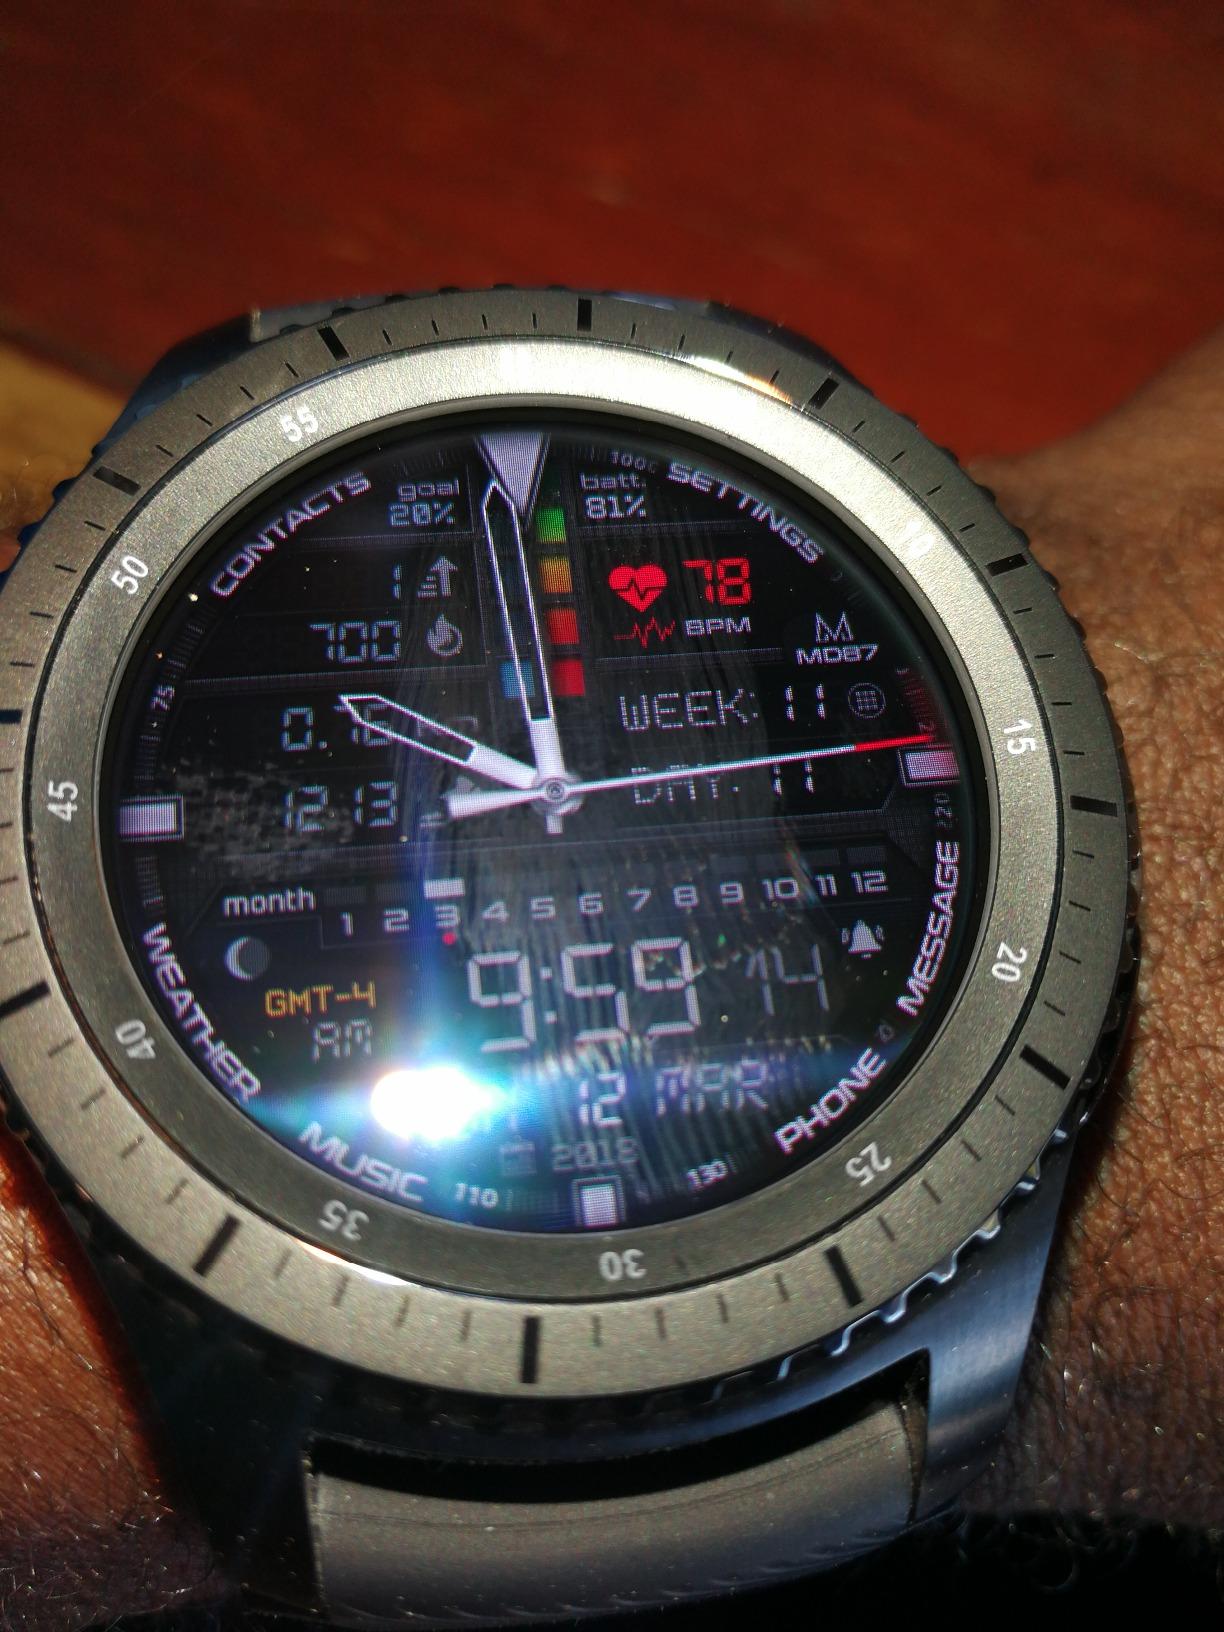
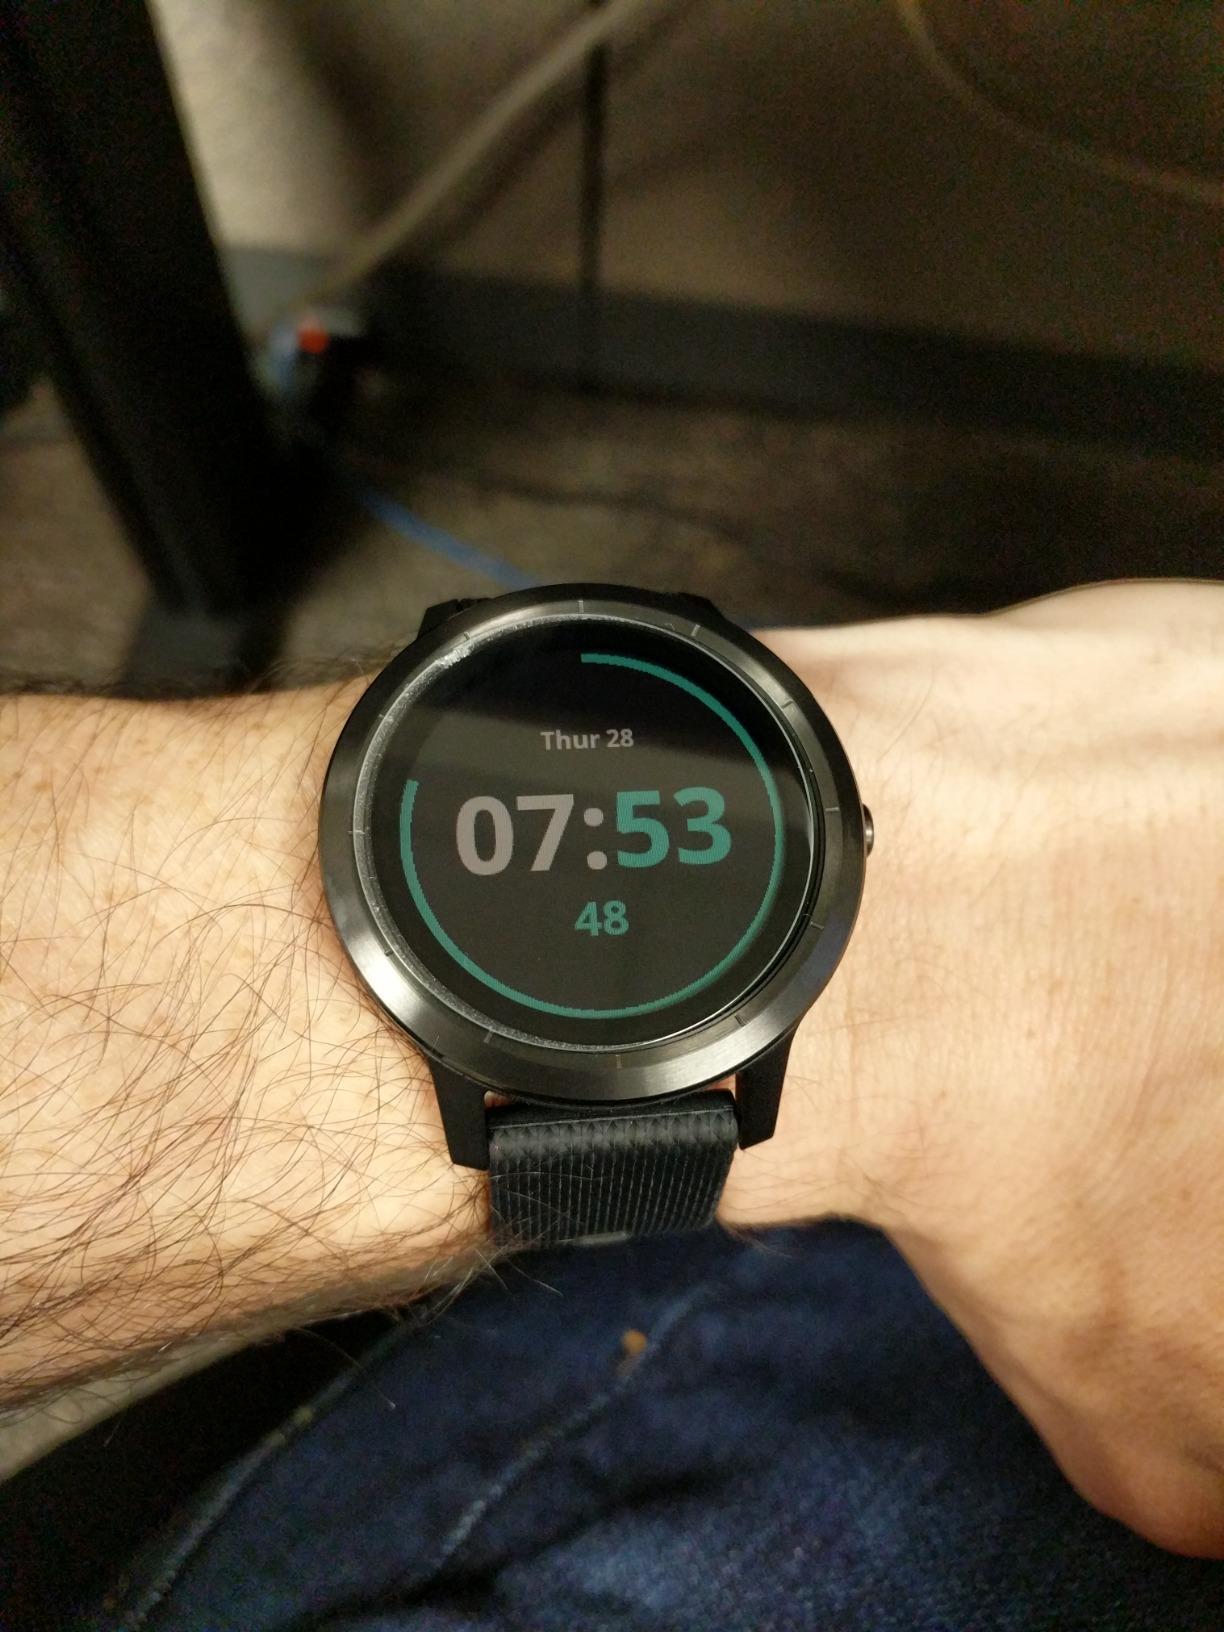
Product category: smartwatch
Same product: no